Numakubo Station

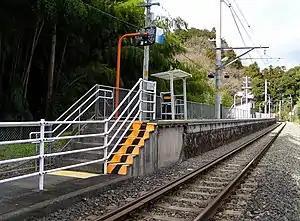
JR Numakubo Station

is a railway station on the Minobu Line of Central Japan Railway Company (JR Central) located in the city of Fujinomiya, Shizuoka Prefecture, Japan. The station is noted for its view of Mount Fuji, which has inspired a number of poets. Opposite the station is a stone monument with a poem by Kyoshi Takahama, composed on this location.